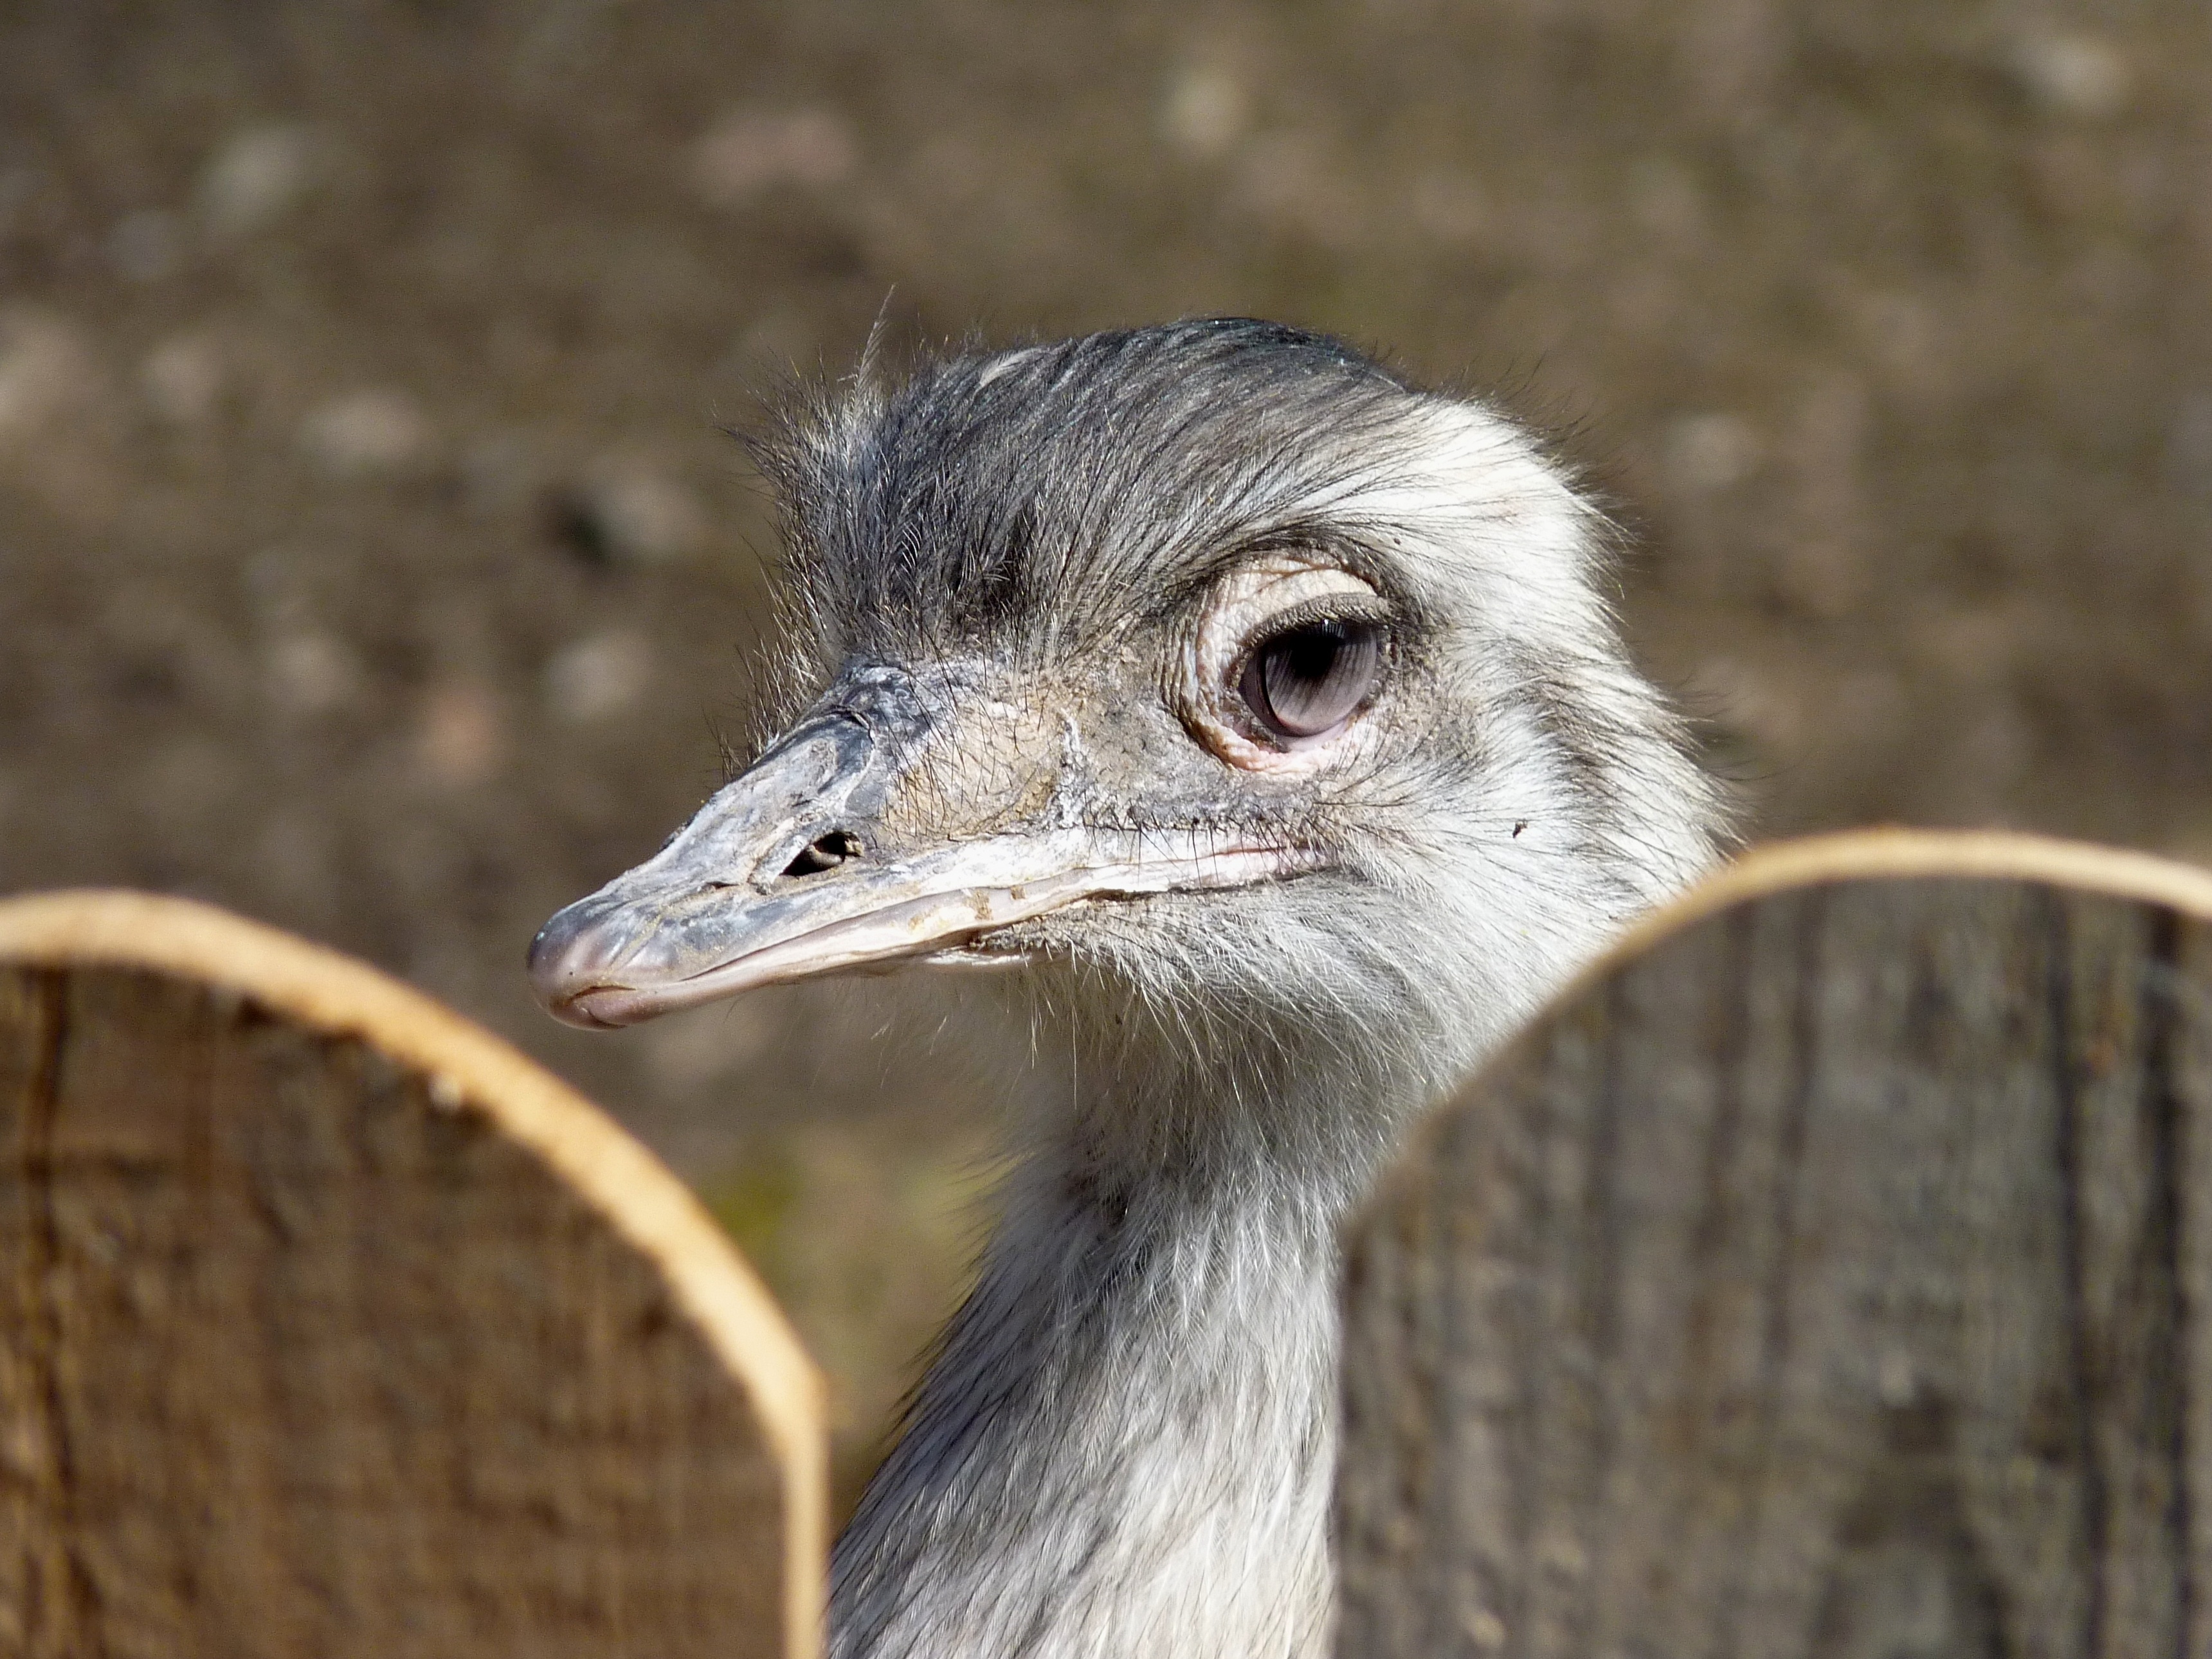
bird, fence, animal, wildlife, zoo, beak, ostrich, close, feather, fauna, close up, emu, neck, head, vertebrate, cheeky, bill, ratite, curious, rhea bird, flightless bird, big bird, flightless